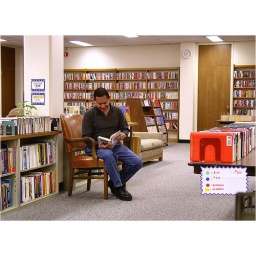
Ray Garcia finds an enjoyable book in the Volunteer Guild Bookstore, located on the second floor of the Buena Park Library.